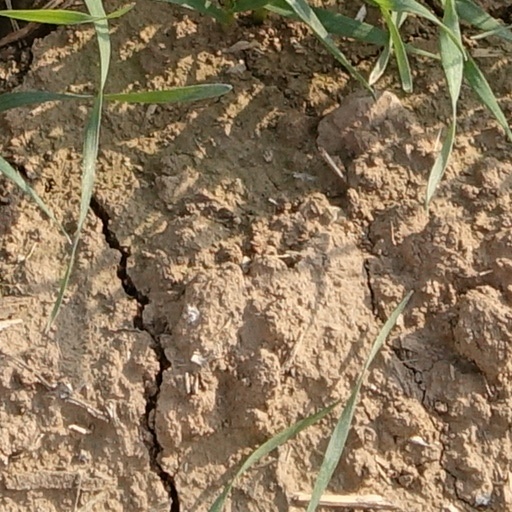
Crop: wheat